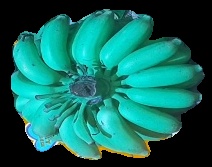
Variety: elakki-bale
Grade: grade2